Optimal foraging theory

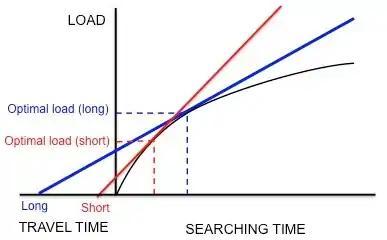
Figure 5. If starlings are maximizing net rate of energy gain, longer traveling time results in larger optimum load. Adapted from Krebs and Davies.

The foraging behavior of the European starling, "Sturnus vulgaris", provides an example of how marginal value theorem is used to model optimal foraging. Starlings leave their nests and travel to food patches in search for larval leatherjackets to bring back to their young. The starlings must determine the optimal number of prey items to take back in one trip (i.e. the optimal load size). While the starlings forage within a patch, they experience diminishing returns: the starling is able to hold only so many leatherjackets in its bill, so the speed with which the parent picks up larvae decreases with the number of larvae that it already has in its bill. Thus, the constraints are the shape of the curve of diminishing returns and the travel time (the time it takes to make a round trip from the nest to a patch and back). In addition, the currency is hypothesized to be net energy gain per unit time. Using this currency and the constraints, the optimal load can be predicted by drawing a line tangent to the curve of diminishing returns, as discussed previously (Figure 3).